Invention of the integrated circuit

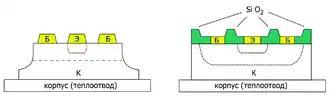
Comparison of the mesa (left) and planar (Hoerni, right) technologies. Dimensions are shown schematically.

Jean Hoerni attended the same 1958 Electrochemical Society meeting, and was intrigued by Mohamed Atalla's presentation of the surface passivation process. Hoerni came up with the "planar idea" one morning while thinking about Atalla's device. Taking advantage of silicon dioxide's passivating effect on the silicon surface, Hoerni proposed to make transistors that were protected by a layer of silicon dioxide. This led to the first successful product implementation of the Atalla-Tannenbaum-Scheibner silicon transistor passivation technique by thermal oxide.